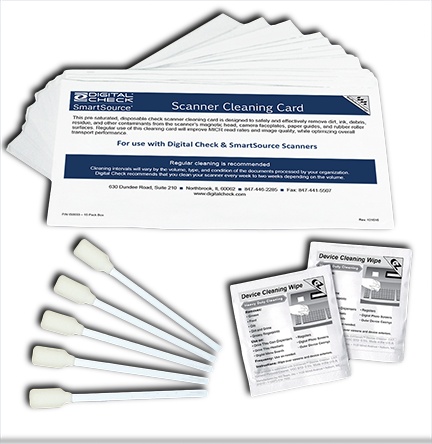
TD SOURCING
TDSOURCING WT LARGE CLNKIT
Brand: TD SOURCING
Category: Electronics > Print, Copy, Scan & Fax > Scanner Accessories > Scanner Cleaning Kits